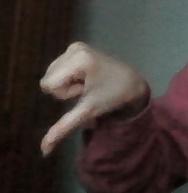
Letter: waw